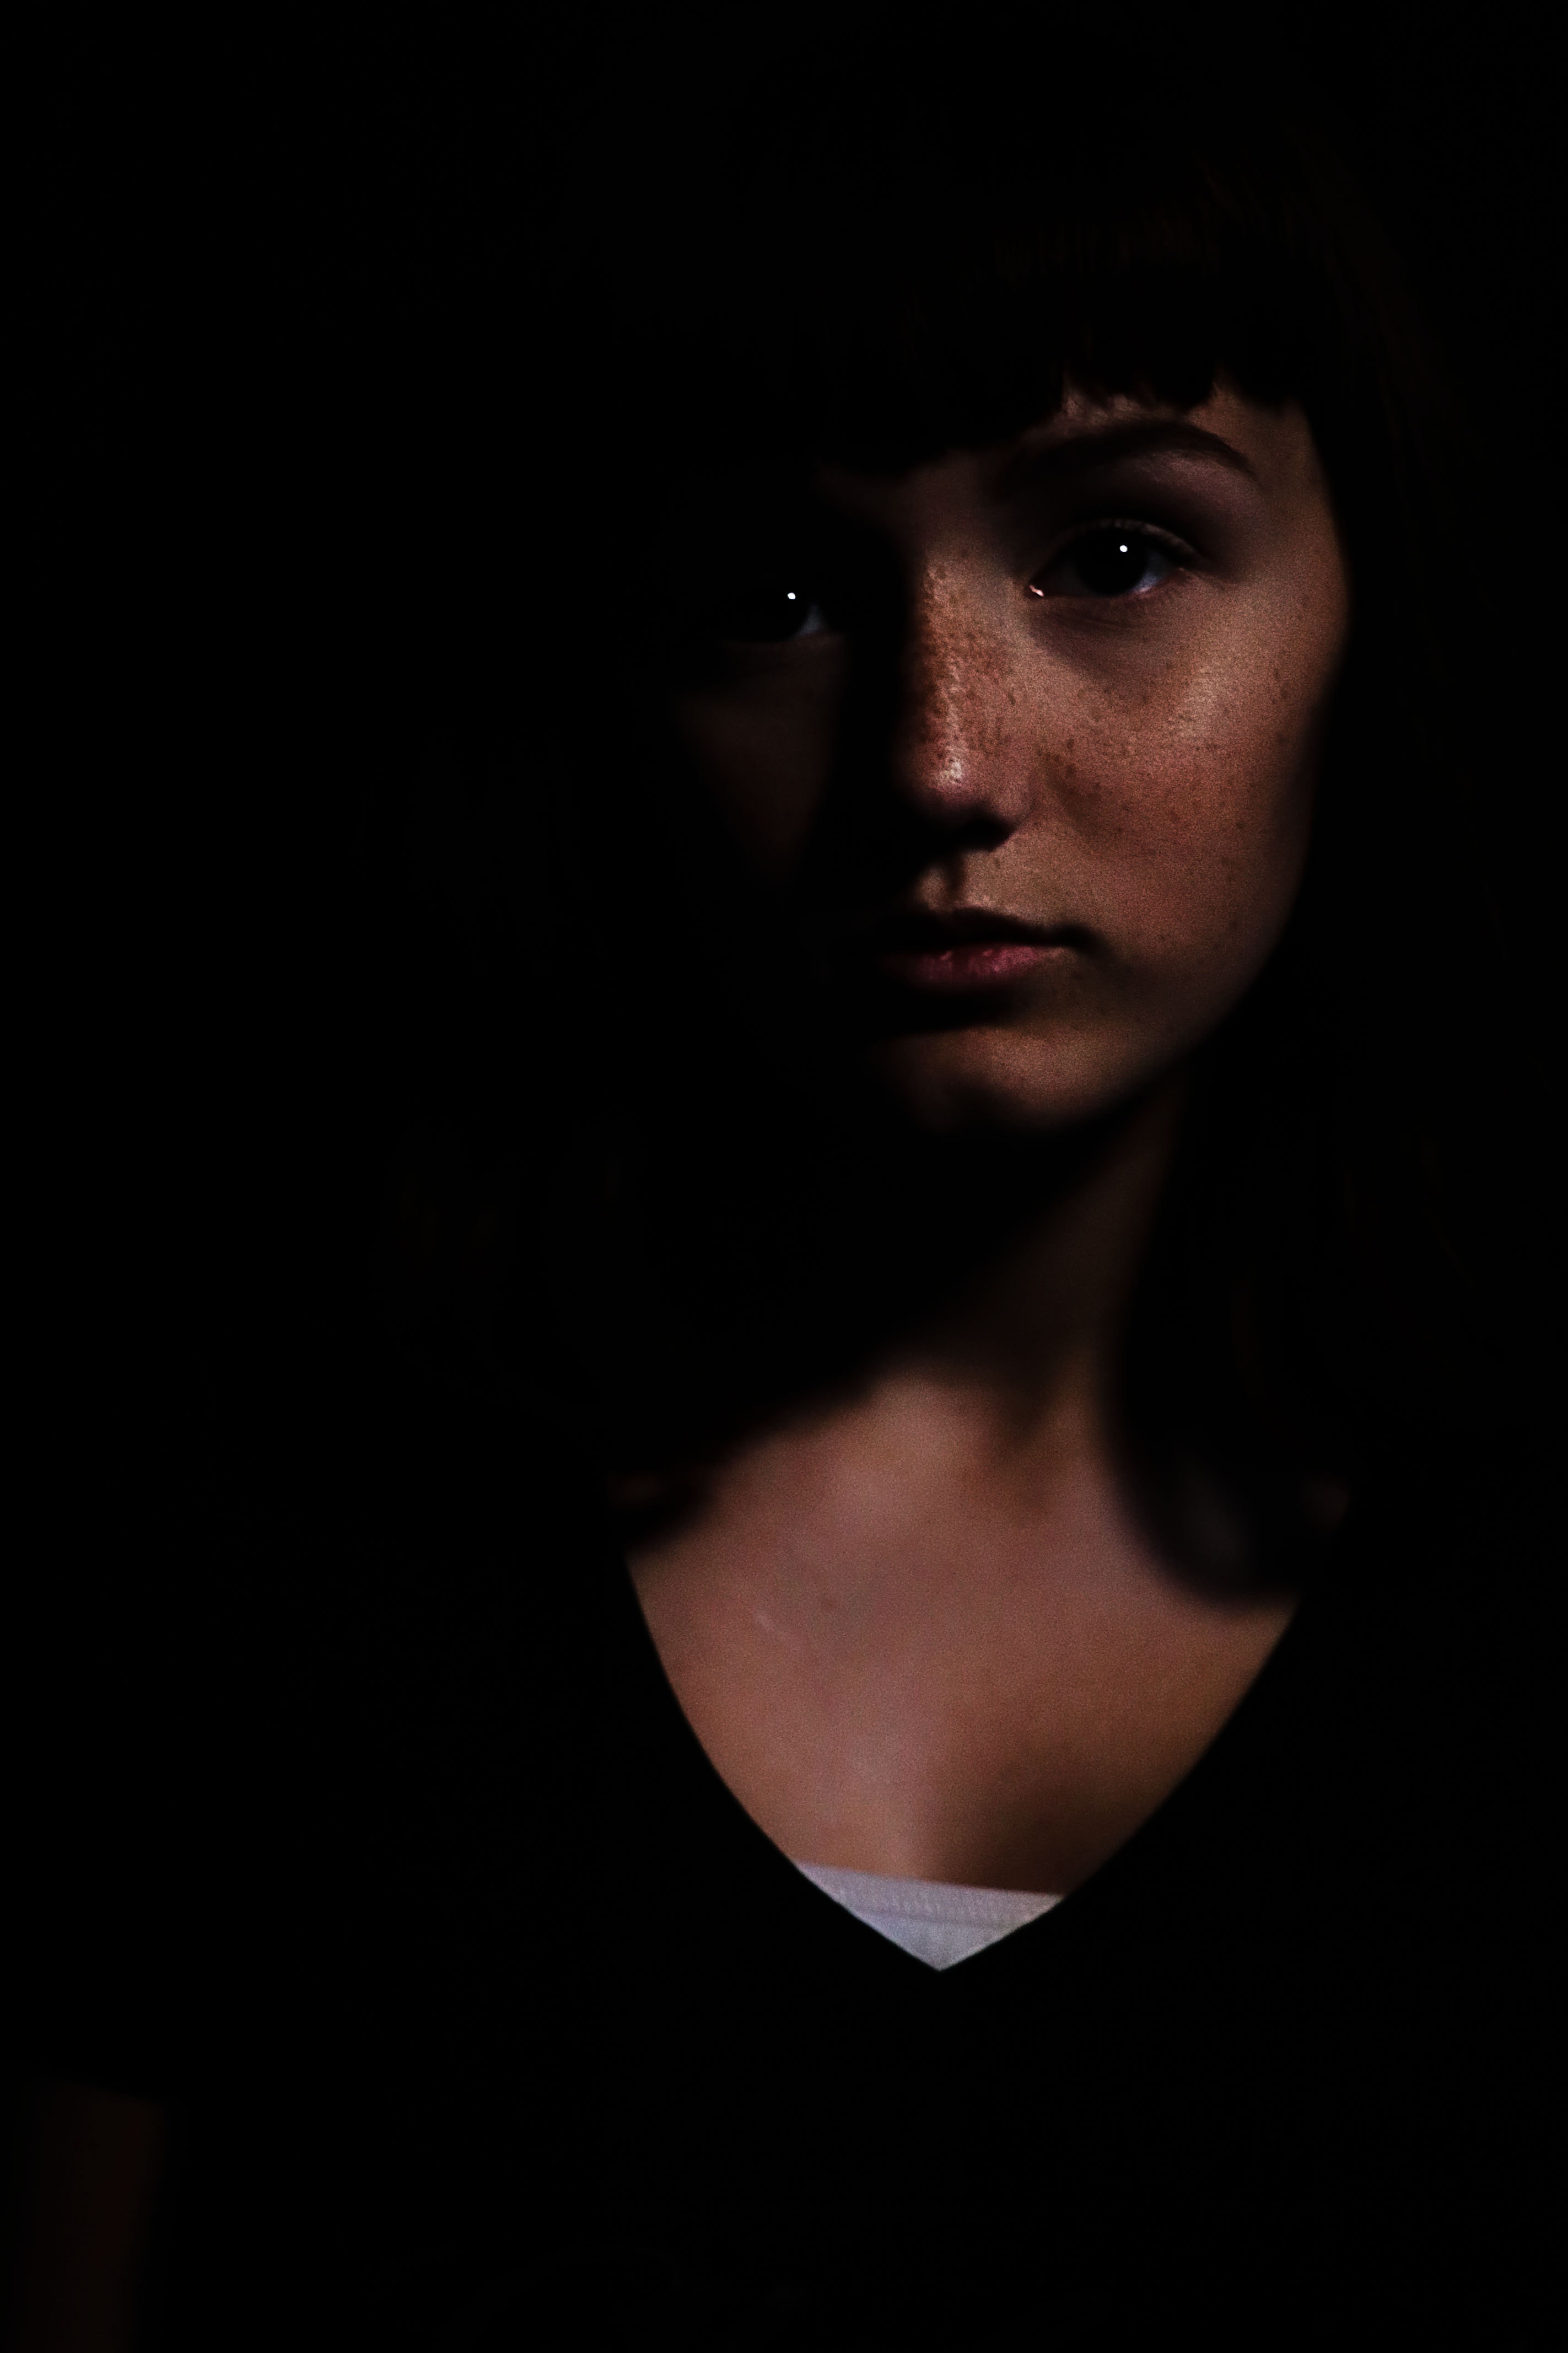
face, black, darkness, head, nose, chin, lip, eyebrow, light, cheek, portrait, beauty, skin, eye, neck, forehead, human, photography, close up, portrait photography, mouth, flash photography, black hair, room, night, jaw, self portrait, selfie, ear